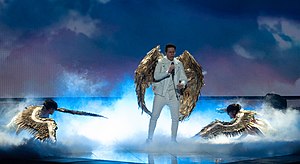
Roko Blažević
Roko (2019)
Roko Blažević, også kendt som Roko, er en kroatisk popsanger. Han skal repræsentere Kroatien på Eurovision Song Contest 2019 med sangen "The Dream", efter at have vundet Dora 2019.